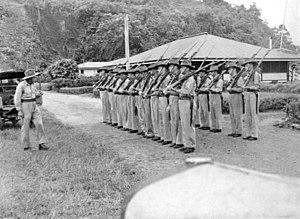
Les Volontaires armés de Nouvelle-Guinée étaient une unité de milice australienne formée pendant la Seconde Guerre mondiale. La NGVR a été créée en septembre 1939 par des colons blancs de Nouvelle-Guinée et elle a été dissoute à la fin de 1943 lorsque ses membres survivants ont été rattachés à l'Australia New Guinea Administrative Unit. La NGVR a été reformée sous le nom de Volontaires armés de Papouasie-Nouvelle-Guinée le 17 mars 1951 et a été dissoute en 1973, peu avant l'indépendance de la Papouasie-Nouvelle-Guinée.